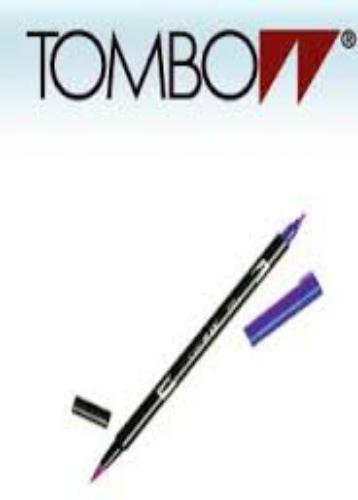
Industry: Necessities